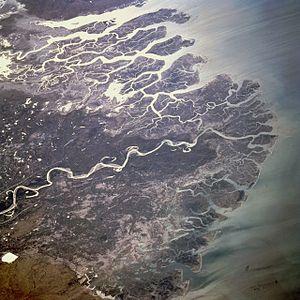
L'environnement au Pakistan est l'environnement du pays Pakistan, pays d'Asie. Le Pakistan est le 6ᵉ pays le plus peuplé au monde, avec 194 098 063 habitants en 2016. La population exerce de ce fait une pression importante sur les milieux et les ressources, avec une pression par habitant qui reste faible en comparaison d'autres pays plus développés. Les problématiques liés à la pollution de l'air, de l'eau, et aux métaux lourds sont parmi les plus importantes au monde.
On désigne par cours d'eau tout écoulement terrestre d'eau liquide entre une source et une embouchure avec un débit à module supérieur à zéro. Ce flux d'eau est souvent continu mais il peut être temporaire sur une assez longue durée. Le lieu de cet écoulement est un chenal, généralement naturel. S'il est artificiel, on emploie plutôt le terme « canal ». Un cours d'eau peut être souterrain, et — là où le lit du cours d'eau est un substrat percolant — il peut être lié à des compartiments sous-fluviaux. Il existe quelques cours d'eau sans source.
Cet article recense les zones humides du Pakistan concernées par la convention de Ramsar.